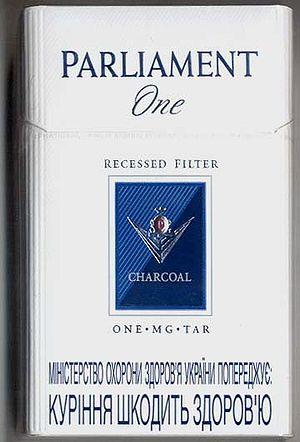
Parliament est une marque de cigarettes américaine créée en 1931, et commercialisée par l'entreprise Philip Morris.